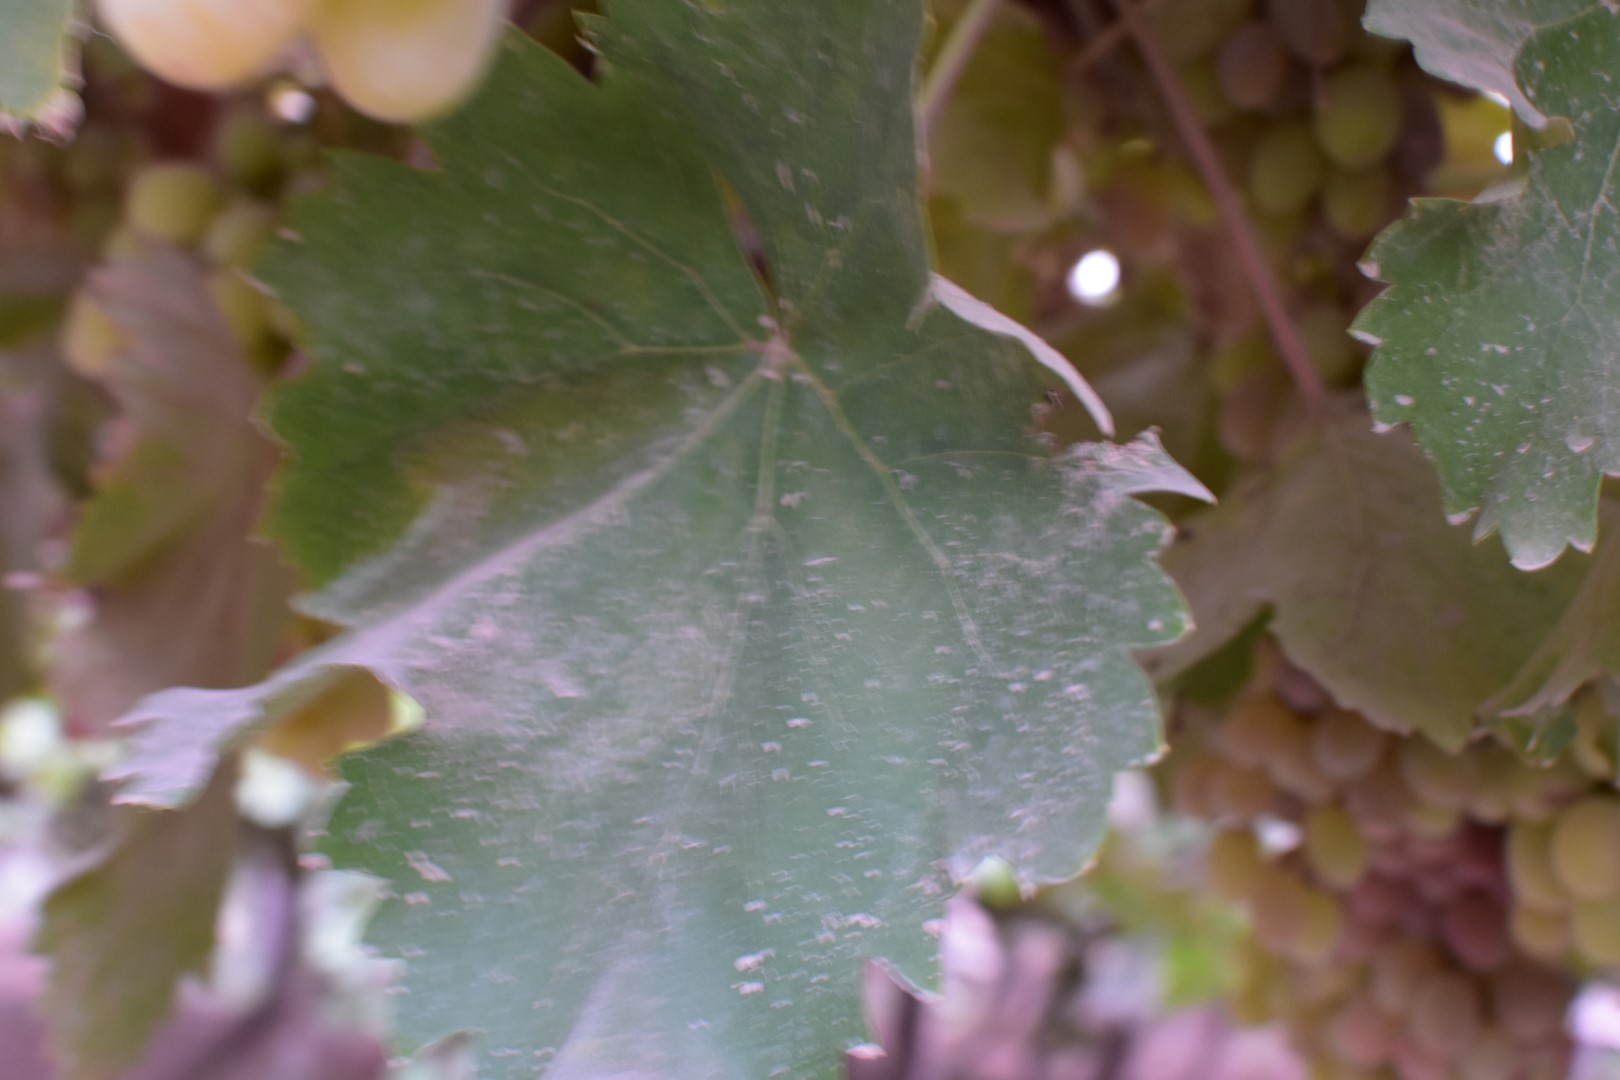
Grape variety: Kamali